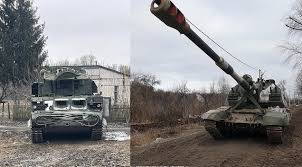
Label: 2S19_MSTA